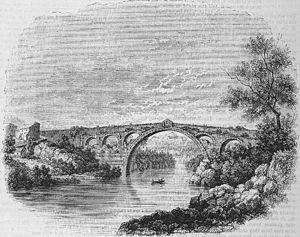
Le pont de Céret en 1853
Le pont du Diable ou Vieux Pont de Céret est un pont de pierre à arche unique datant du XIVᵉ siècle. Il se trouve dans la ville de Céret dans le département des Pyrénées-Orientales et la région Occitanie dans le sud de France. Il franchit le Tech.